George Dinnie

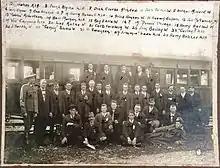
New enlistments at Bunbury railway station, 18 August 1914, Bunbury volunteers selected for the 11th Battalion of the Expeditionary Force for the landing at Gallipoli on 24 April 1915. Photograph provides names and details of service in the Gallipoli campaign.

In August 1914 at the age of having just turned 36, of 593 candidates, Dinnie was one of sixty selected for the Australian Imperial Force at the outbreak of World War I at Midland, Western Australia.